Pine–cypress forest

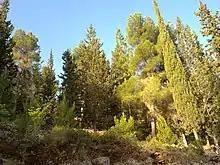
Pines and cypresses on the western slopes of Mount Herzl, at the circular road surrounding the Mount Herzl in Jerusalem Forest.

Pine–cypress forest is a type of mixed conifer woodland in which at least one species of pine (genus Pinus) and one species of cypress (genus Cupressaceae) are present. Such forests are noted in several parts of the world, but are particularly well studied in Japan, and the United States.